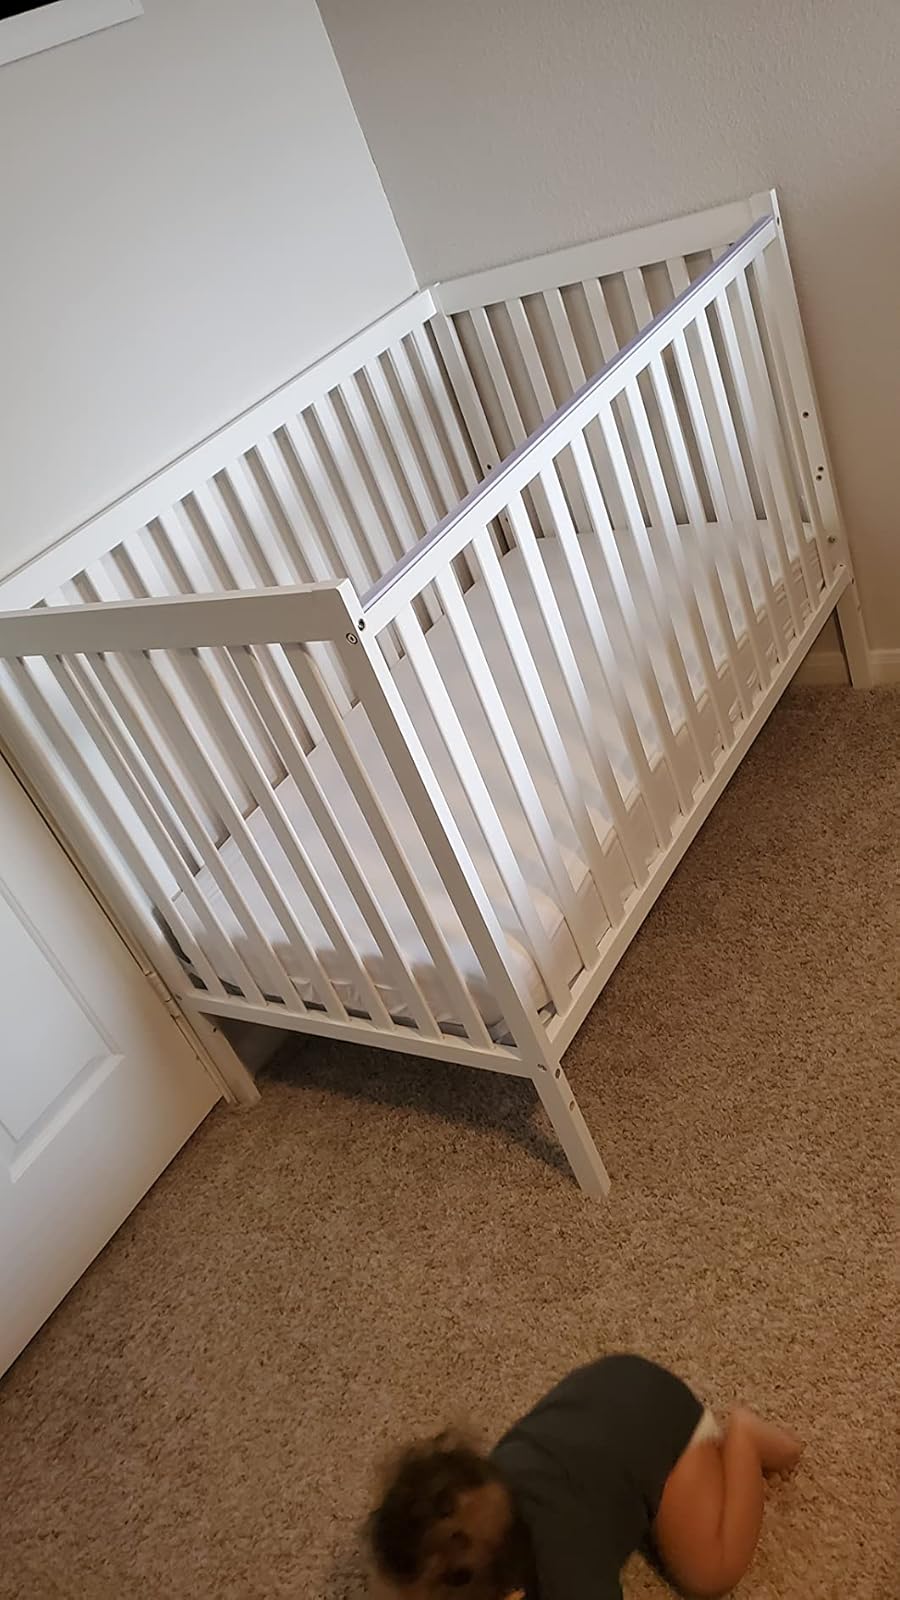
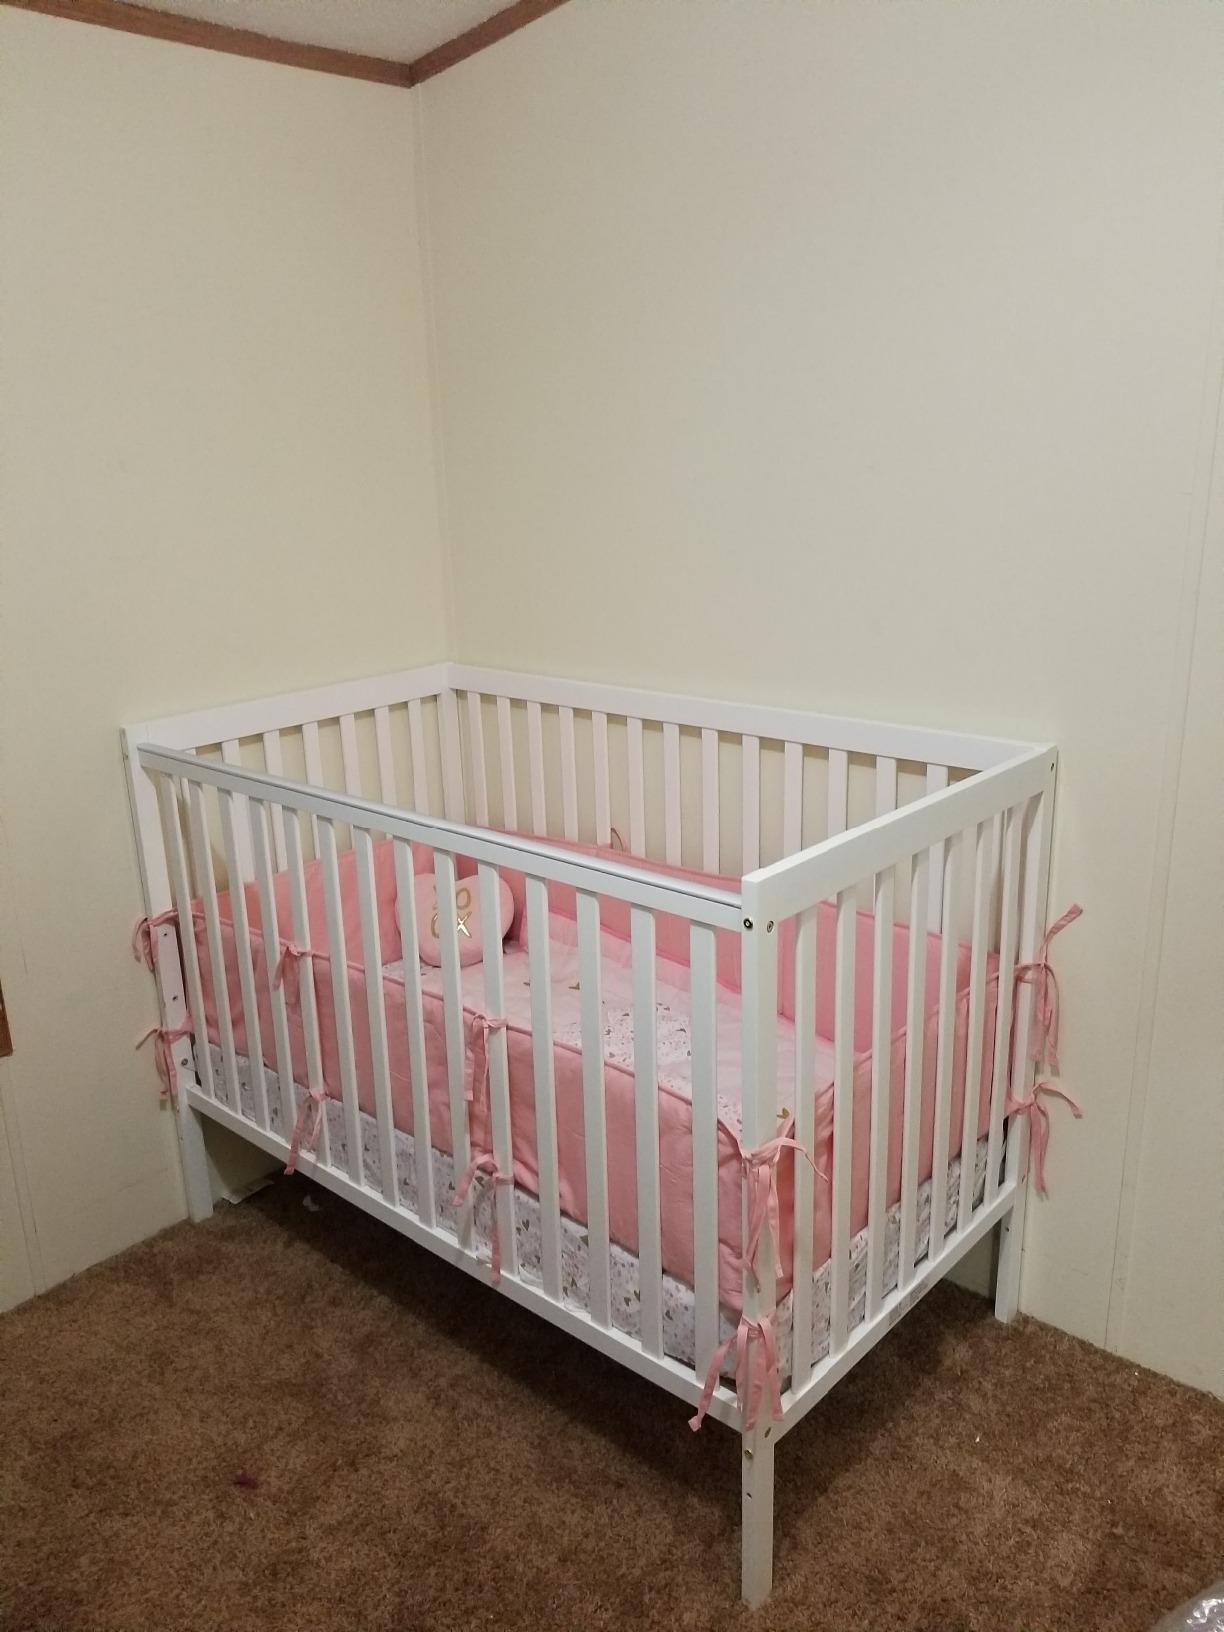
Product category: products_crib
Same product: yes